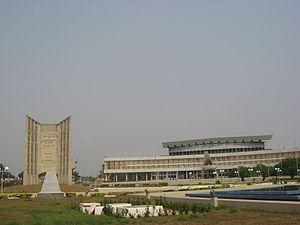
Lomé est la capitale et la principale ville du Togo. Elle se situe dans l'extrême sud-ouest du pays, le long du littoral du golfe de Guinée. Officiellement, l'agglomération comptait 1 477 660 habitants et la ville 837 437 habitants selon le recensement de 2010.